Jonathan Aro

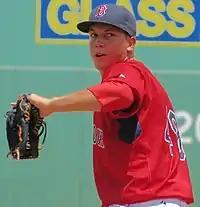
Aro with the Boston Red Sox in 2012

Jonathan Arturo Aro (born October 10, 1990) is a Dominican professional baseball pitcher for El Águila de Veracruz of the Mexican League. He has previously played in Major League Baseball (MLB) for the Boston Red Sox and Seattle Mariners. He made his MLB debut in 2015.